Edward Edinger House

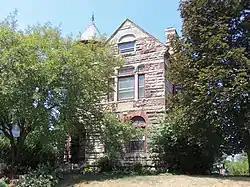

The Edward Edinger House is a historic building located in the West End of Davenport, Iowa, United States. It has been listed on the National Register of Historic Places since 1984.